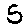
Label: 5